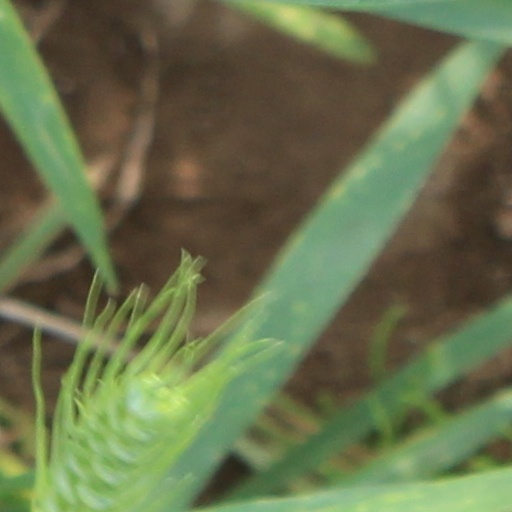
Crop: wheat